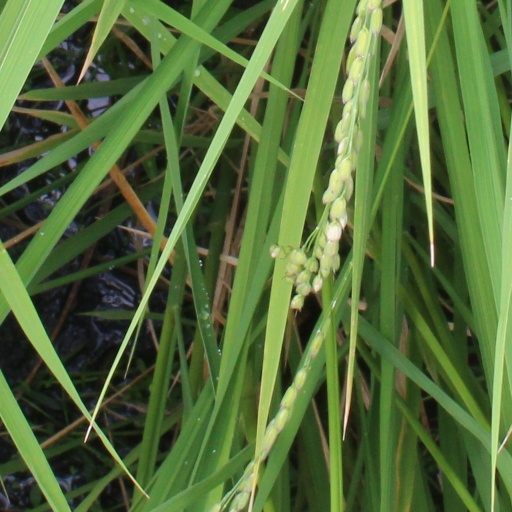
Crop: rice